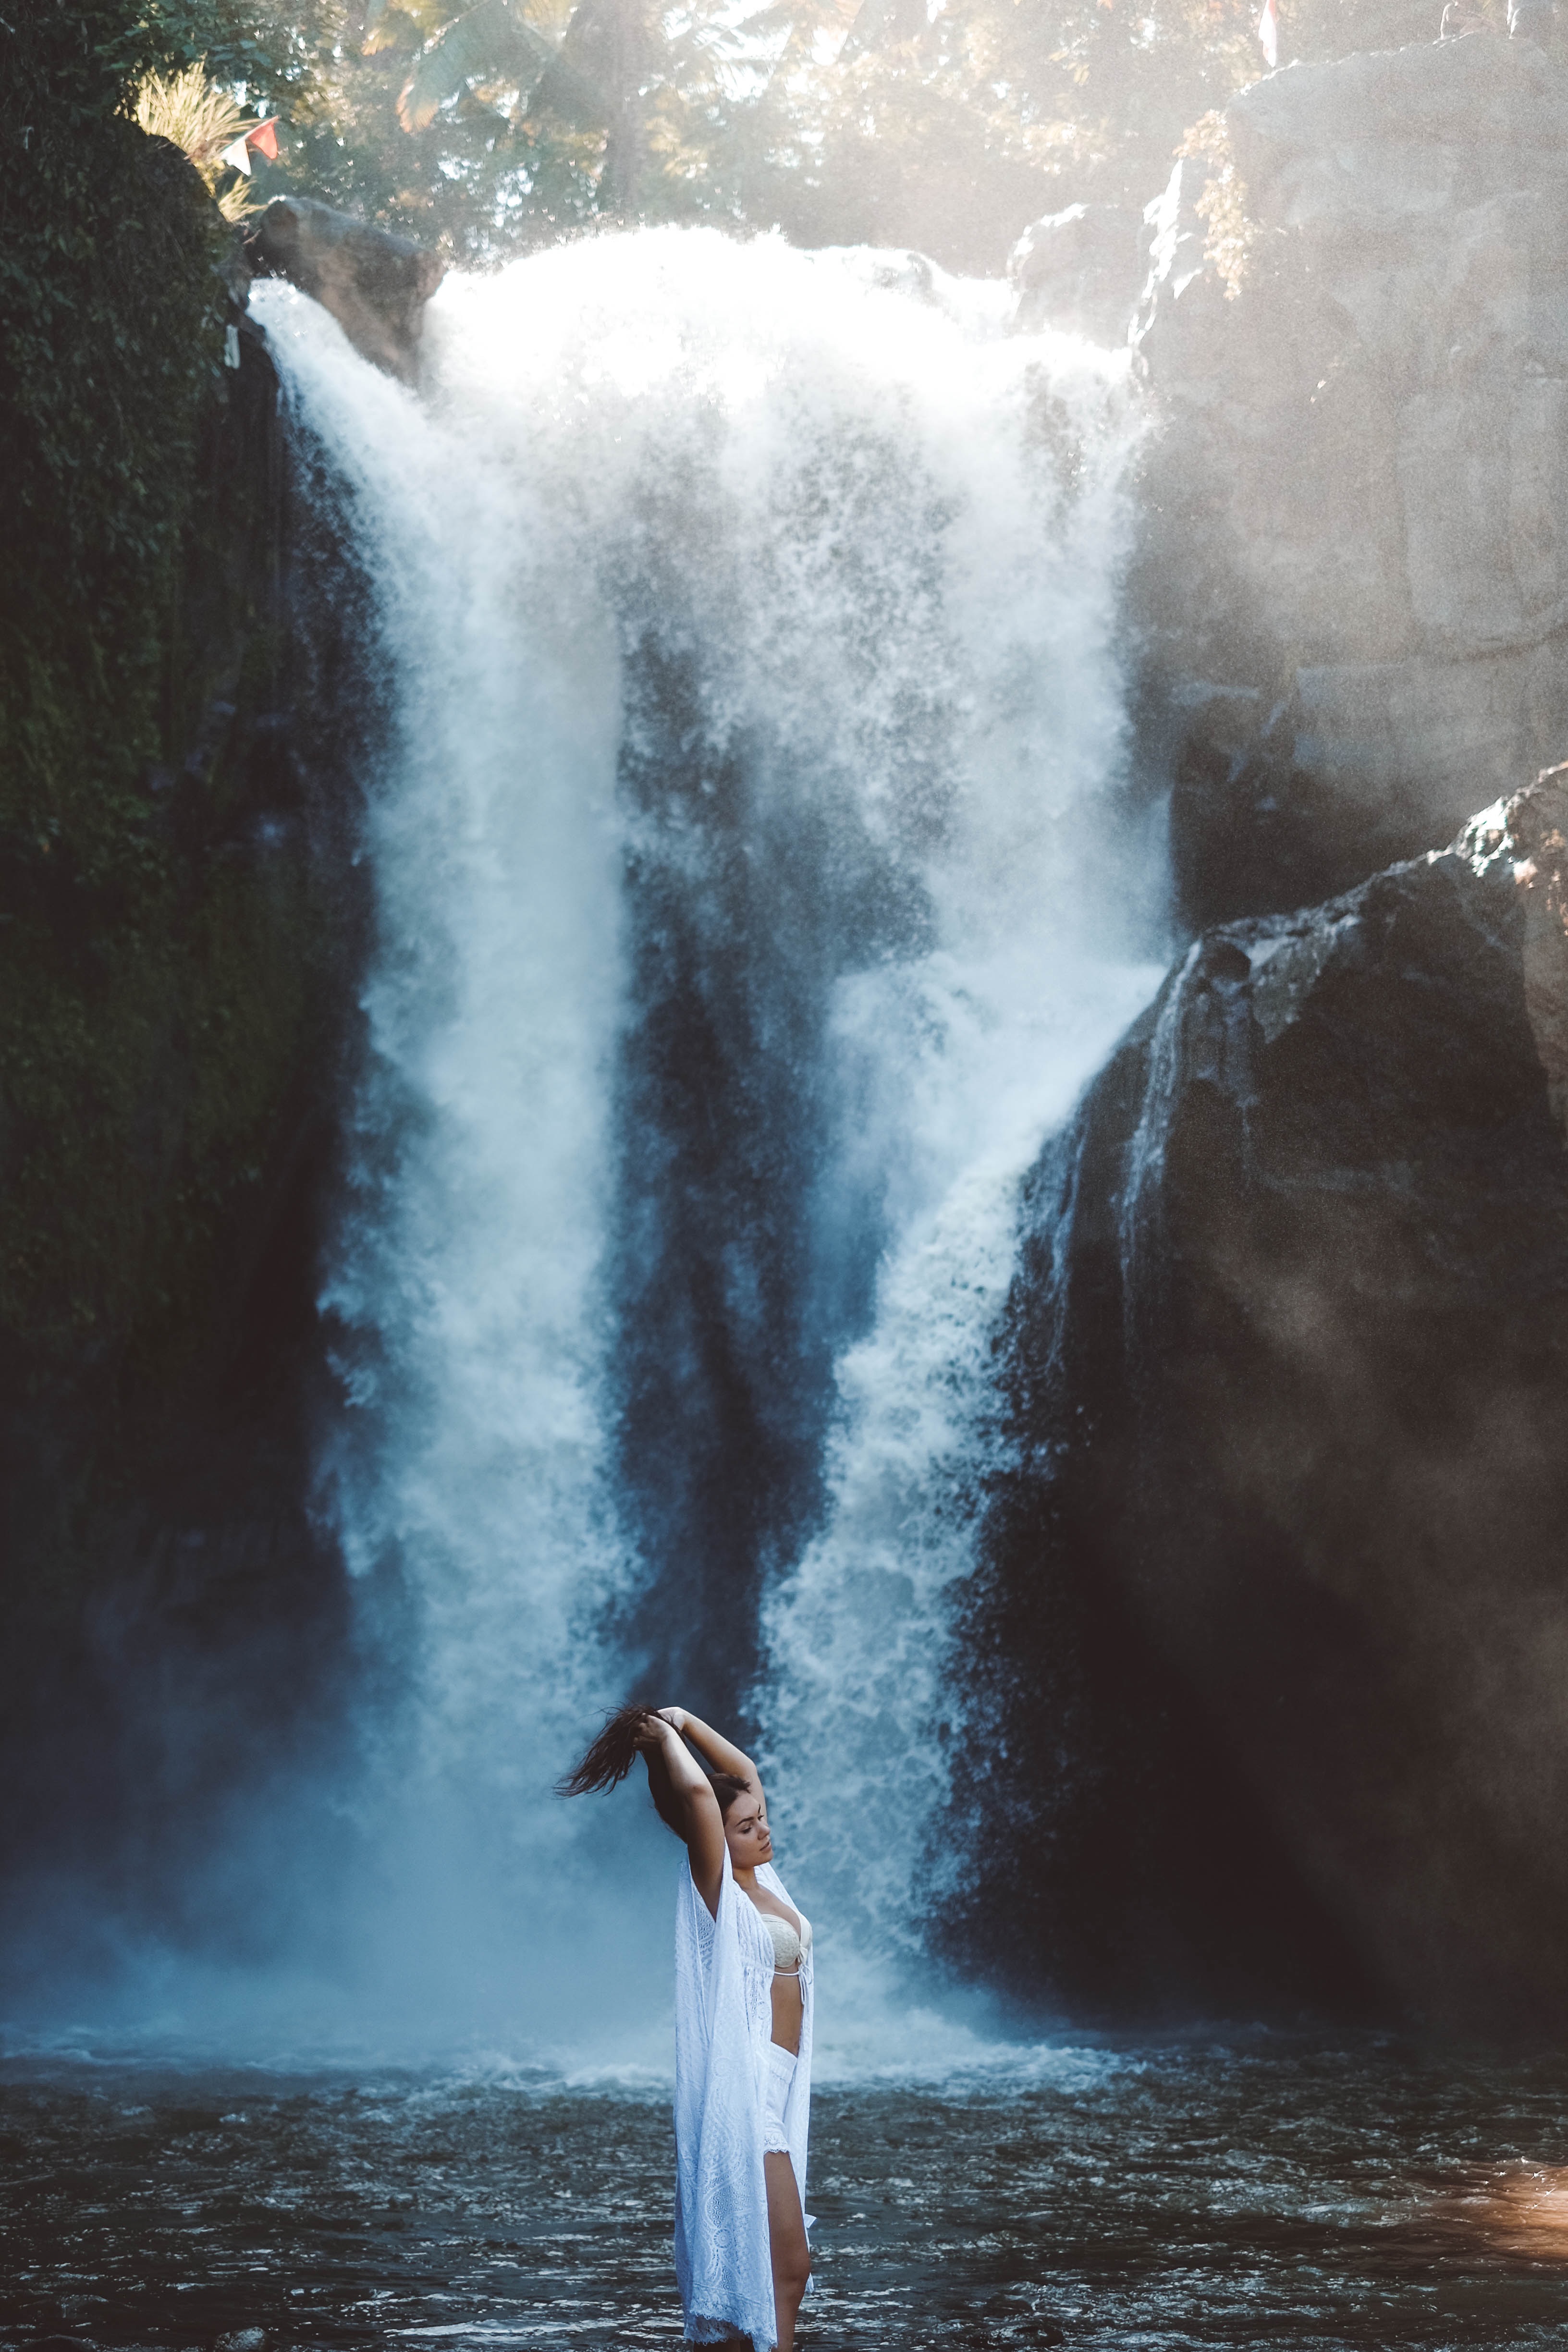
sea, water, rock, waterfall, woman, wave, female, lady, body of water, water feature, atmospheric phenomenon